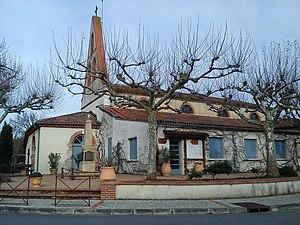
Montoussin (église)
La liste des églises de la Haute-Garonne recense de manière exhaustive les églises situées dans le département français de la Haute-Garonne.
Montoussin est une commune française située dans le département de la Haute-Garonne en région Occitanie.